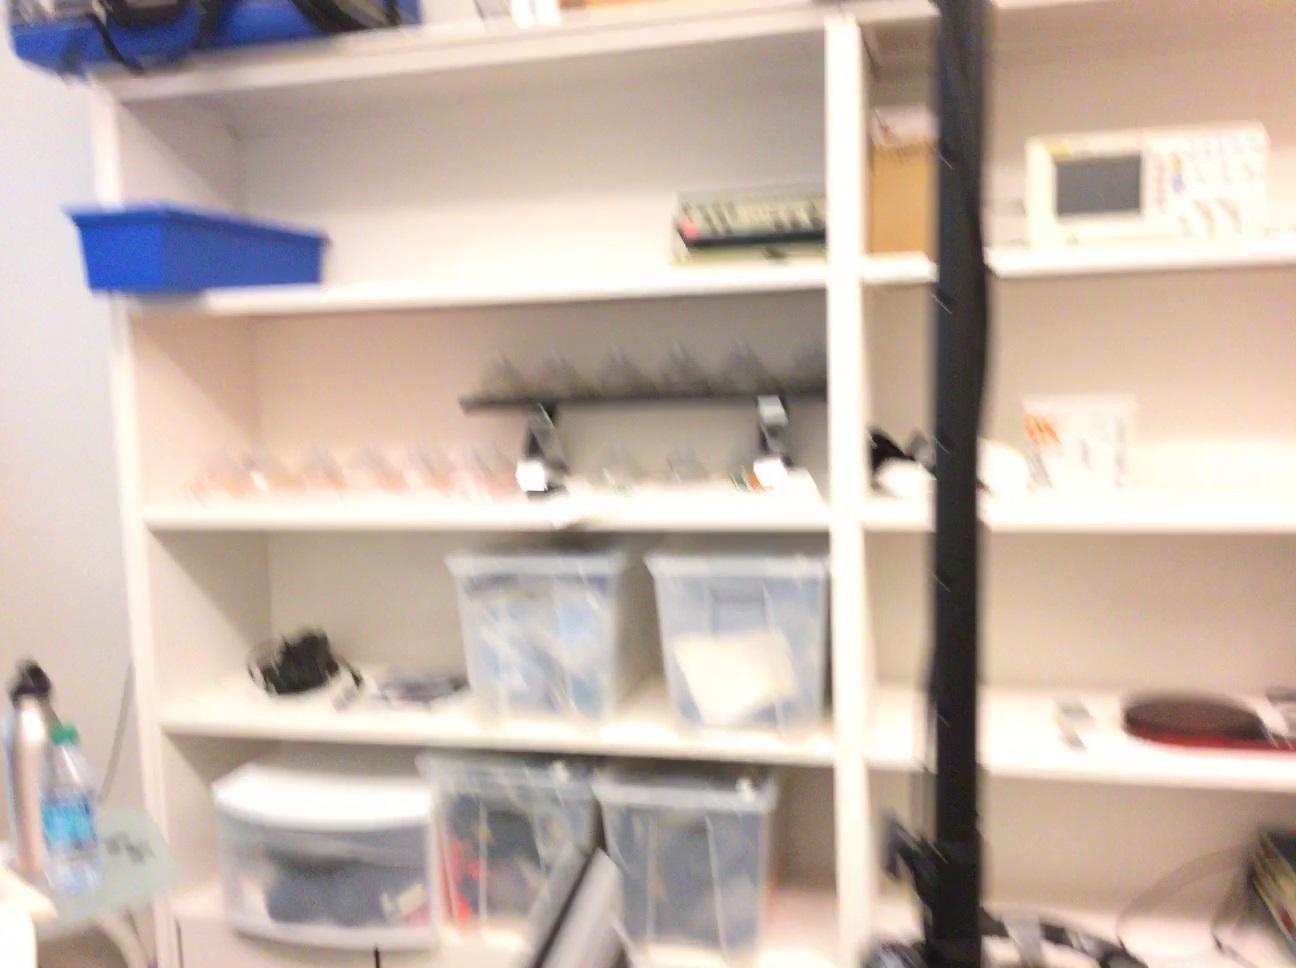
Question: Can the bottle fit behind the stool from the second object's perspective? Final answer should be yes or no.
Answer: No